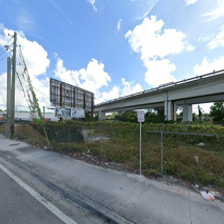
Label: streetView